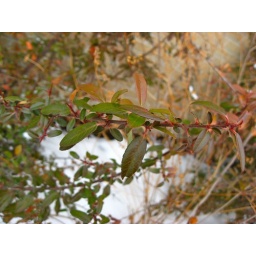
Lots of disease in humid climates, STEM EXTENSIONS/THORNS, red fruit clusters